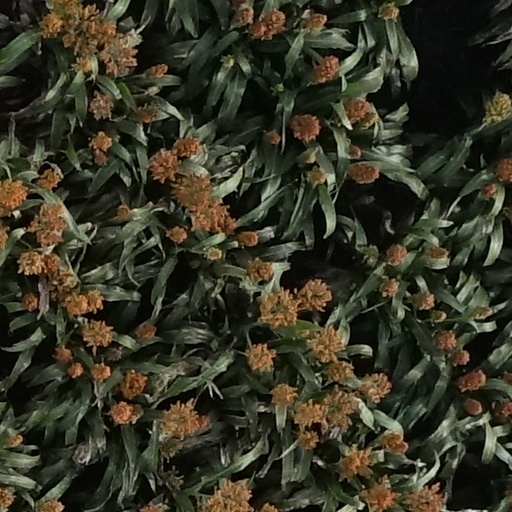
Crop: sorghum